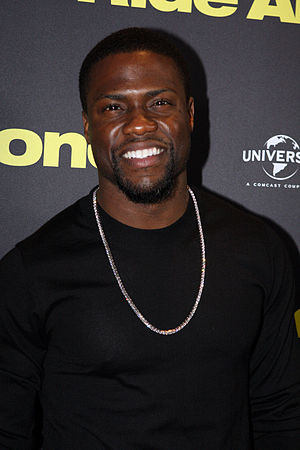
Kevin Hart
Hart til premiere i Sydney på Ride Along i marts 2014.
Kevin Hart er en amerikansk skuespiller og komiker.